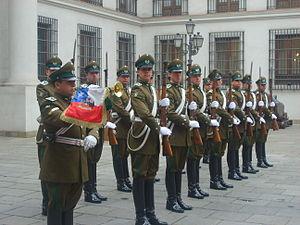
Le carabinier est un soldat armé d'une carabine. Ce type de soldat pouvait servir au sein de la cavalerie lourde ou de l'infanterie. Le terme carabinier désigne aussi un gendarme italien ou un douanier espagnol.